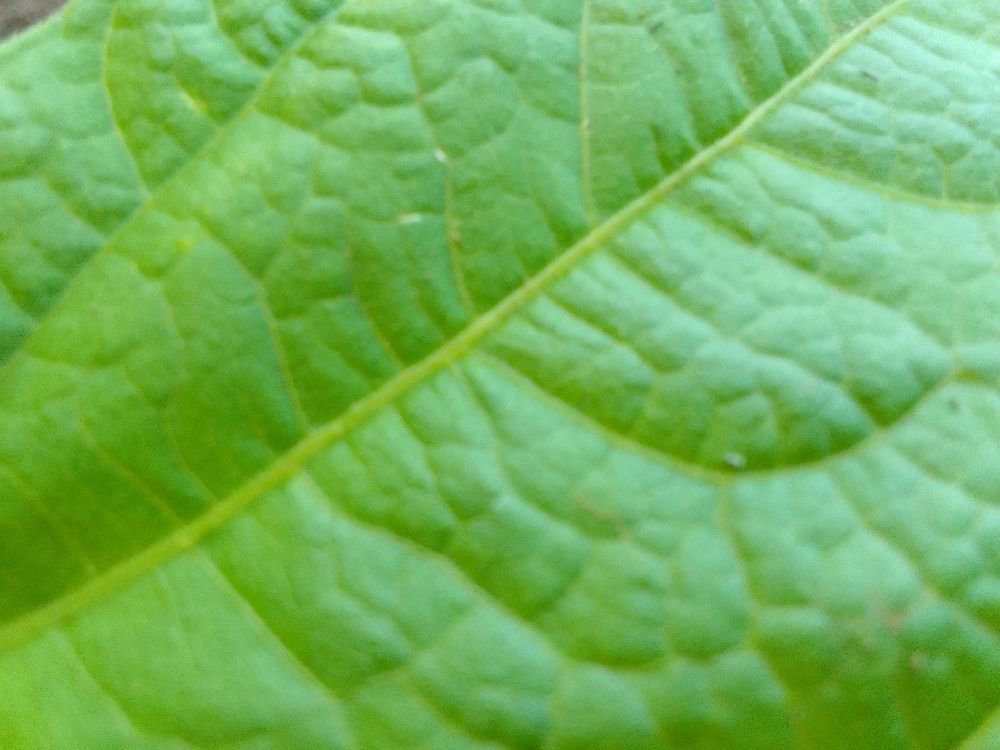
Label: healthy